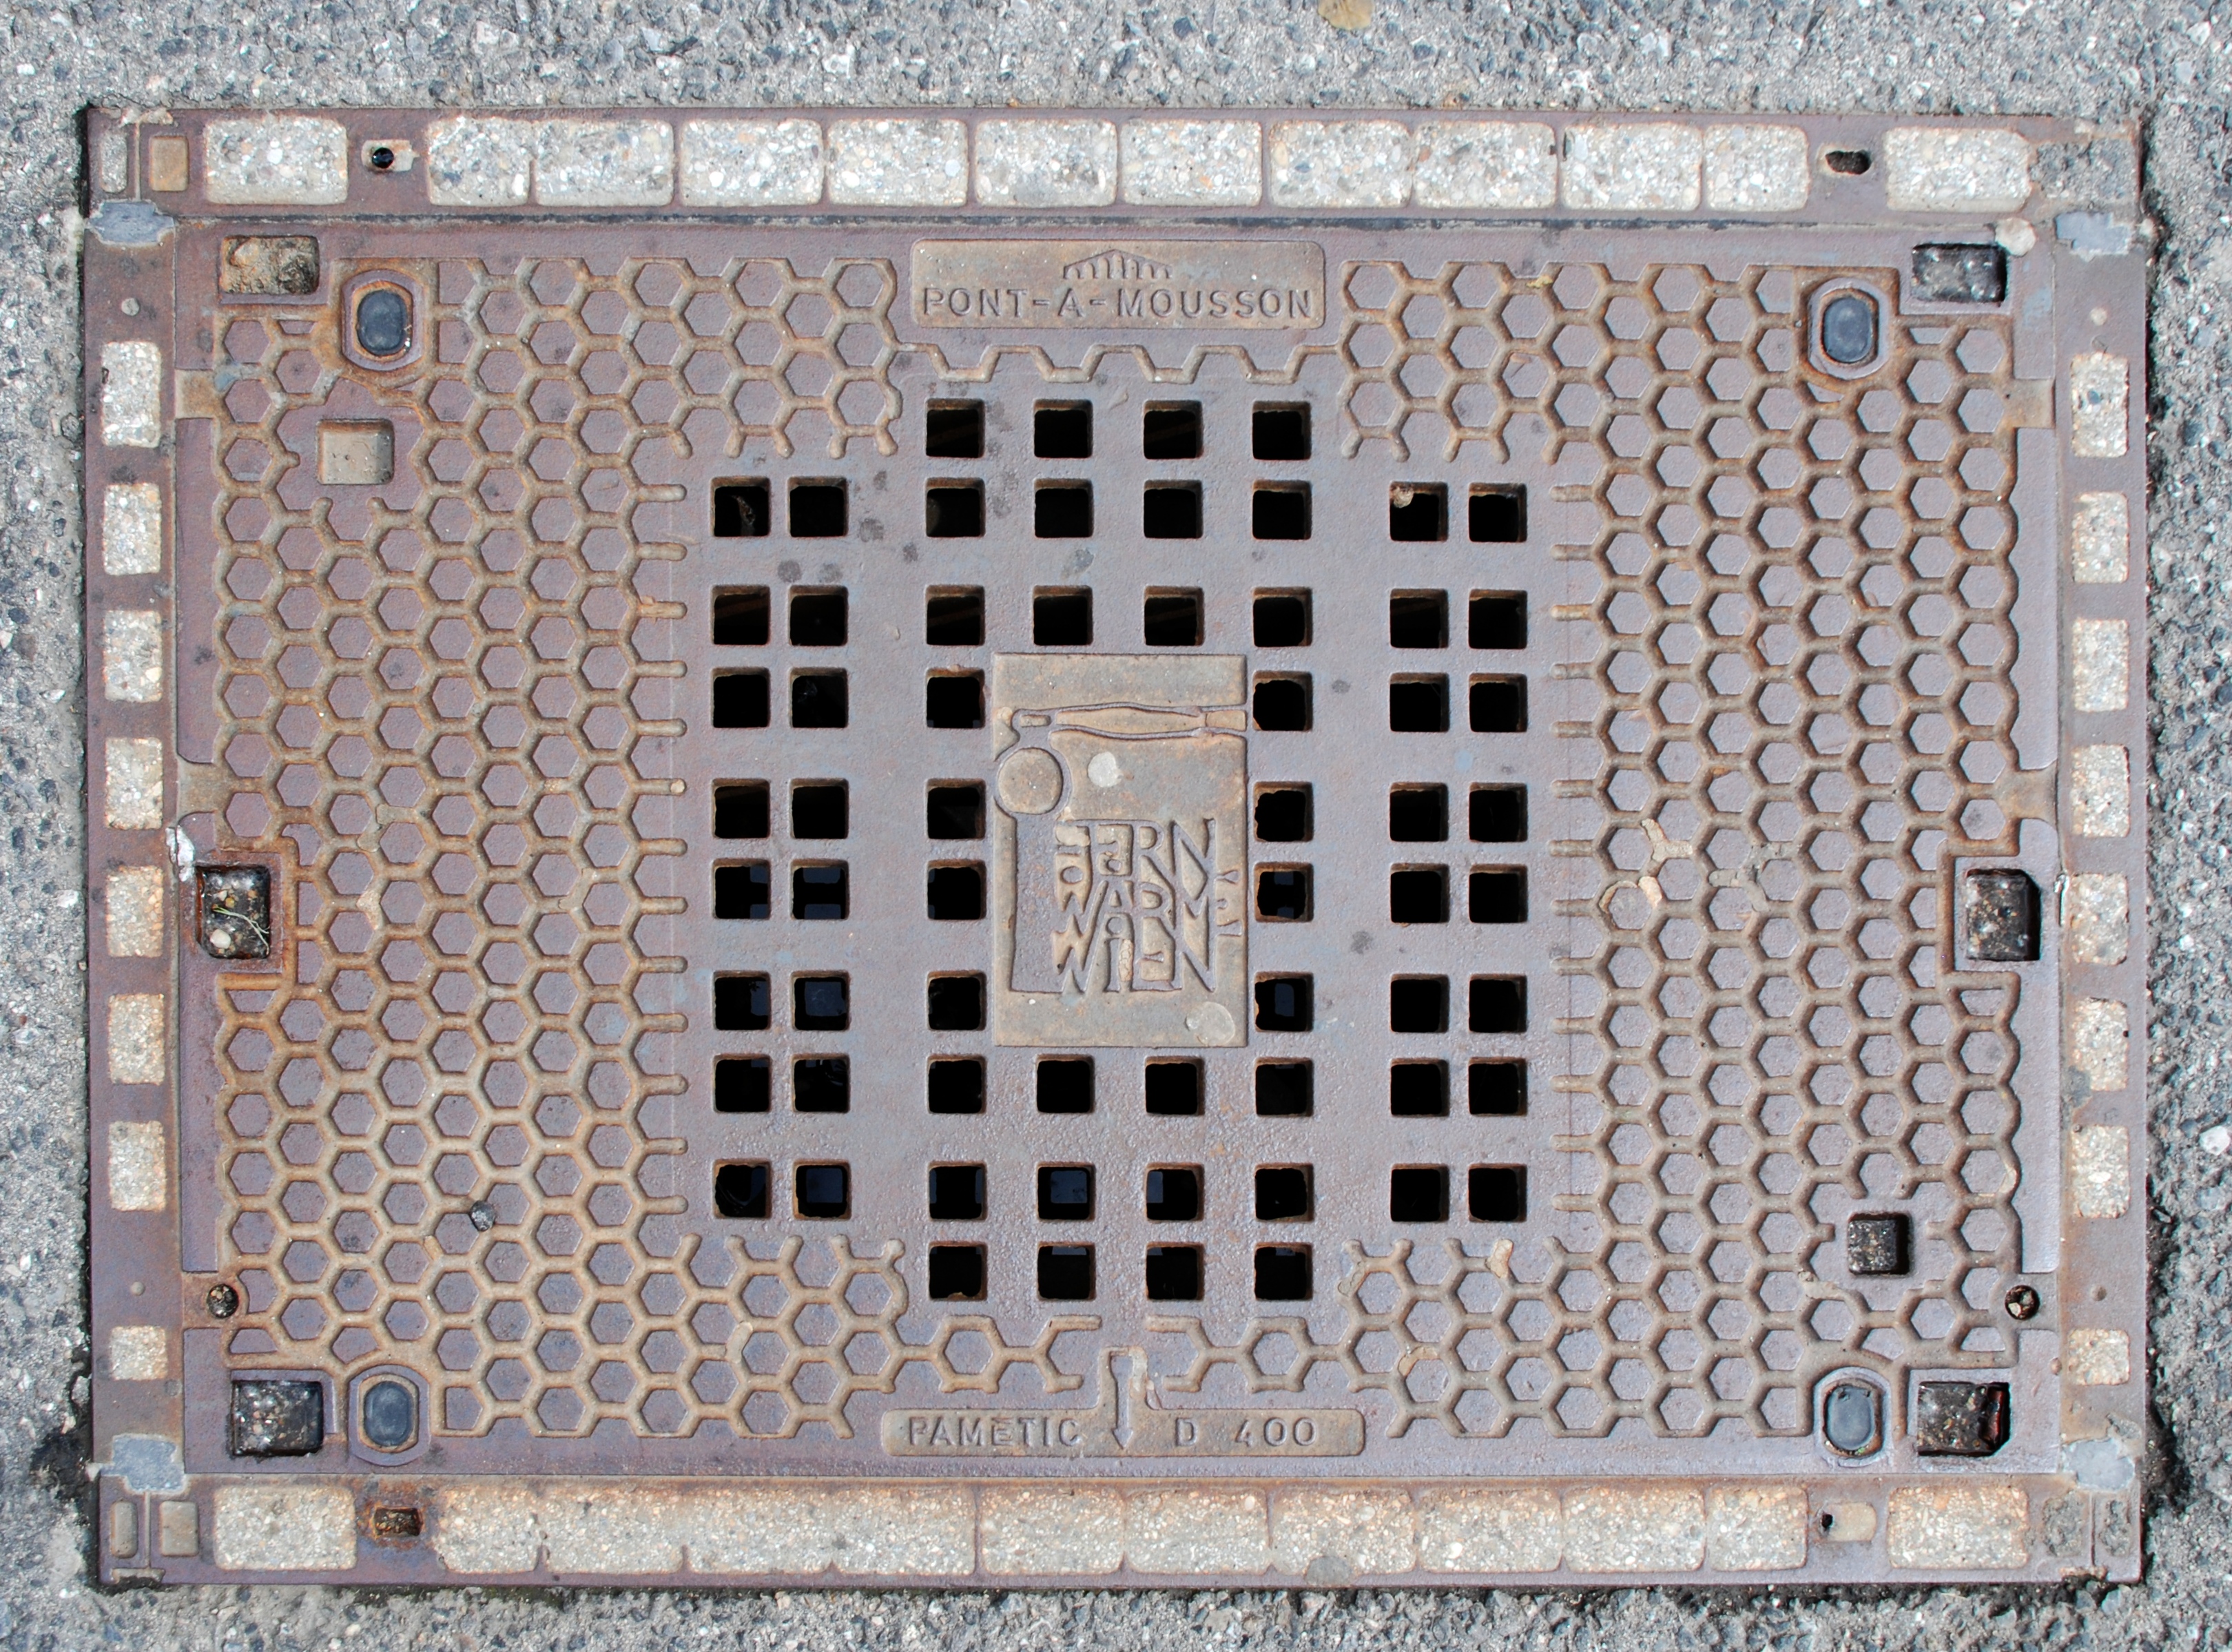
technology, city, cityscape, europe, nikon, austria, vienna, nikkor, d80, cityscapes, wien, 18135mmf3556g, 18135mm, nikond80, osterreich, manhole cover